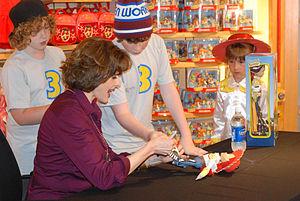
Jessie est un personnage fictif des films Pixar Toy Story, interprété par Joan Cusack. Jessie apparaît pour la première fois dans Toy Story 2. Elle est un jouet rare inspiré du personnage de l'émission de télévision fictive Western Woody des années 1950, qui comprenait le shérif Woody, Jessie, Papi Pépite le prospecteur et Pile-Poil, le cheval de Woody.